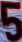
Number: 5